Wick, Caithness

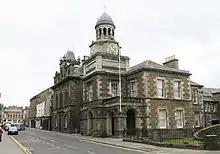
Wick Town Hall

In the late eighteenth century, the British Fishery Society had established fishing ports at Tobermory (1787) and Ullapool (1788), but when shoals of herring normally plentiful in the area moved away from the west coast, authorities turned toward Wick as a good prospect for the herring industry. Construction of Wick Harbour began in 1803 and was completed by 1811. It soon became a bustling harbour with ships from the Isles, the coast of Scotland, Wales, Shetland, and the Isle of Man. With the rise in fisheries, the size of the town increased, and Wick replaced Thurso as the centre of both shipping and trade in Caithness.